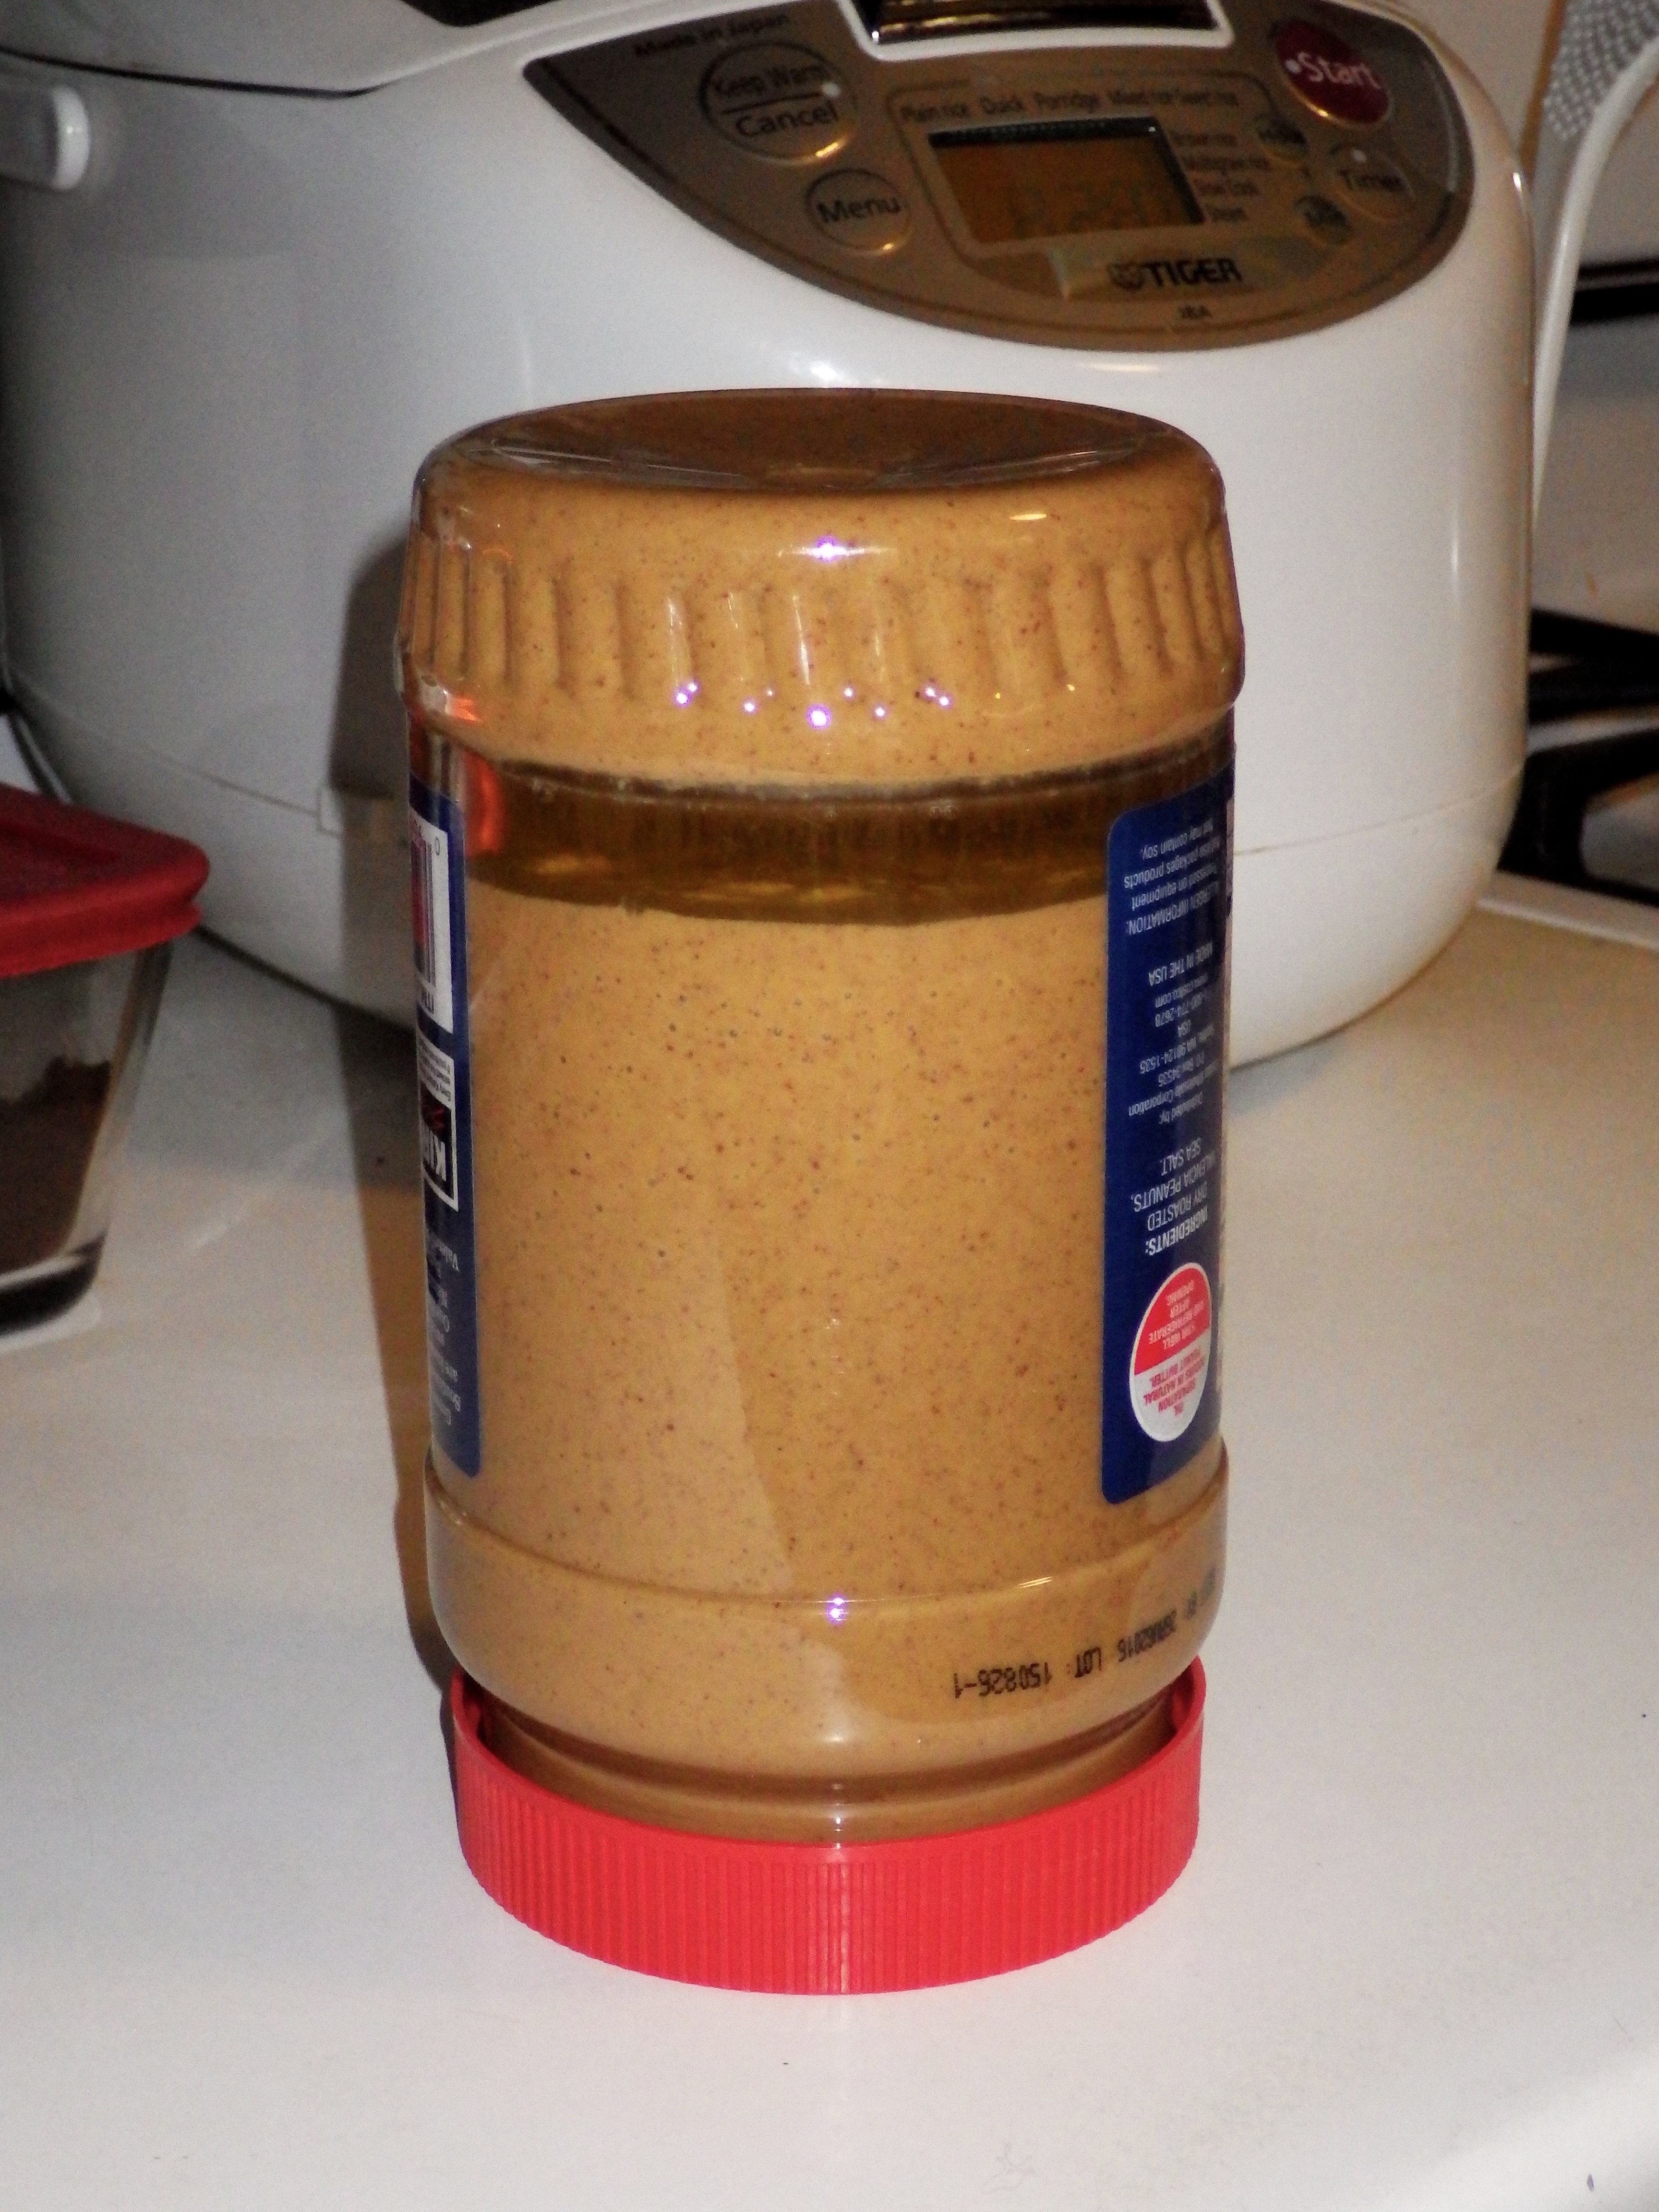
wood, cup, lighting, drum, product, peanuts, spread, peanutbutter, mantequillademan, manteigadeamendoim, man made object, skin head percussion instrument, drinkware